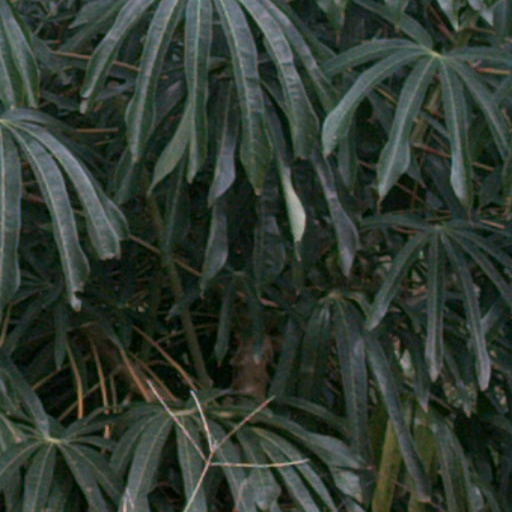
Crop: cassava